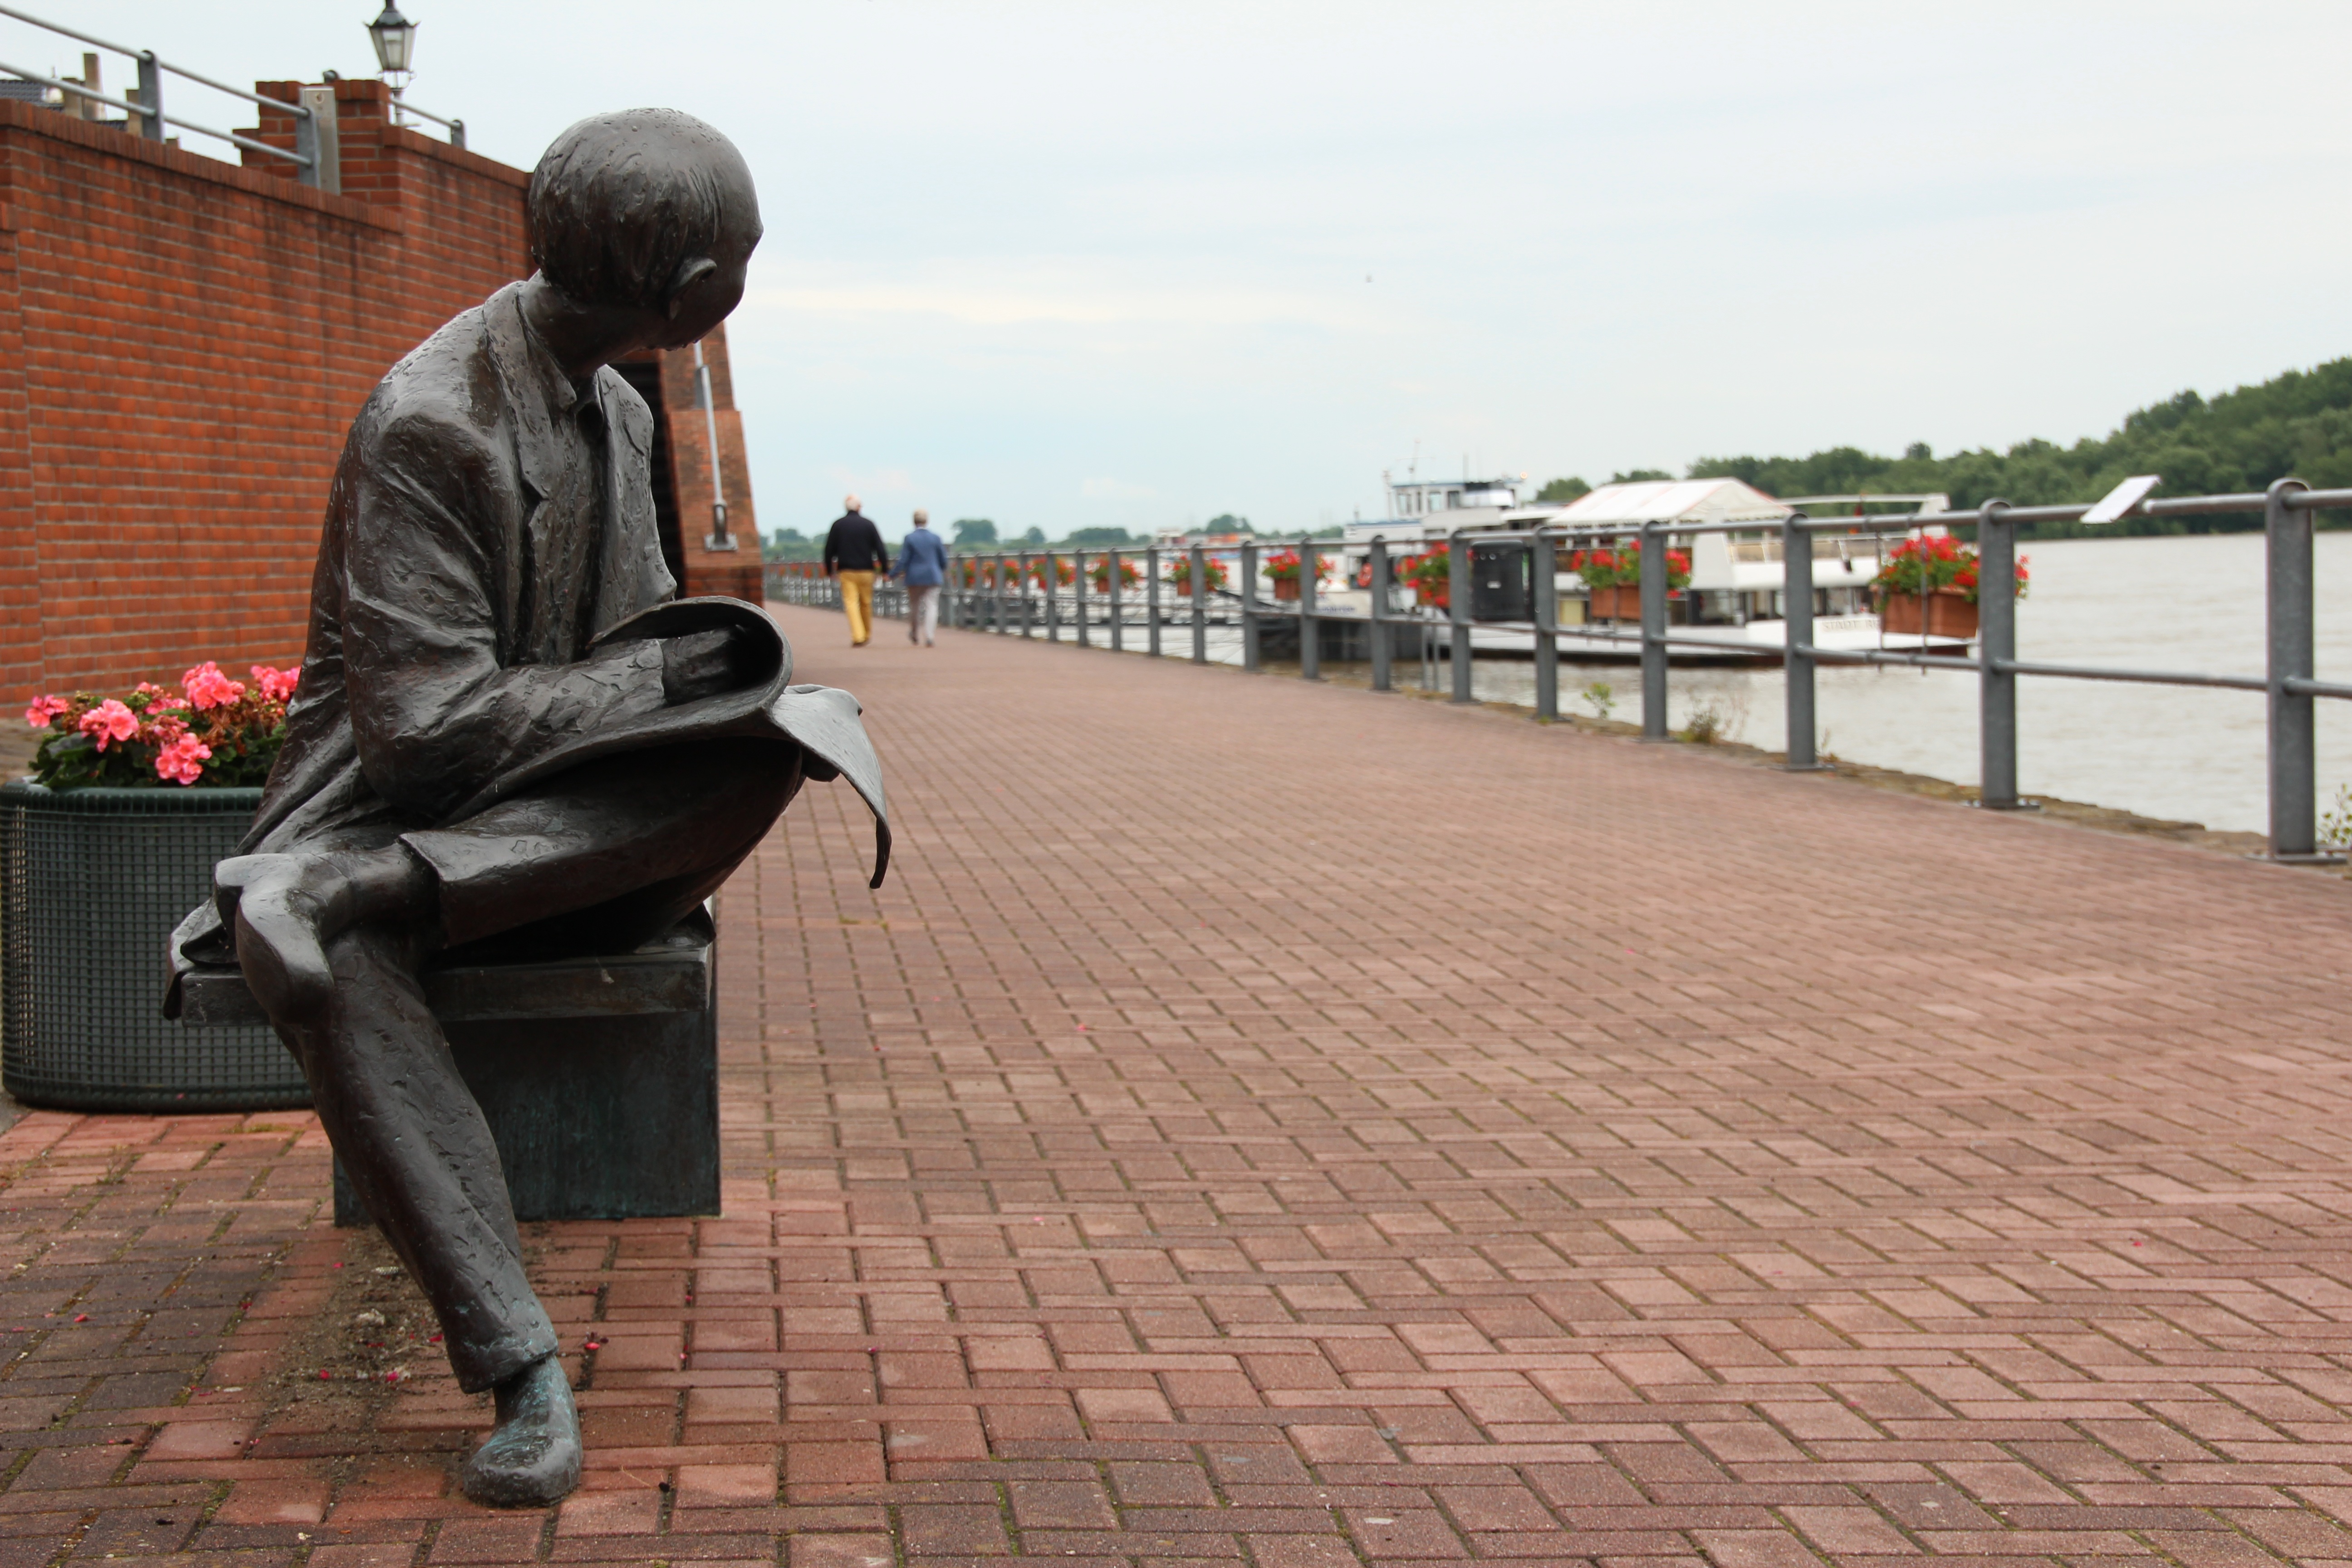
watch, man, pedestrian, walkway, monument, statue, sitting, see, curious, look behind, human positions, human action